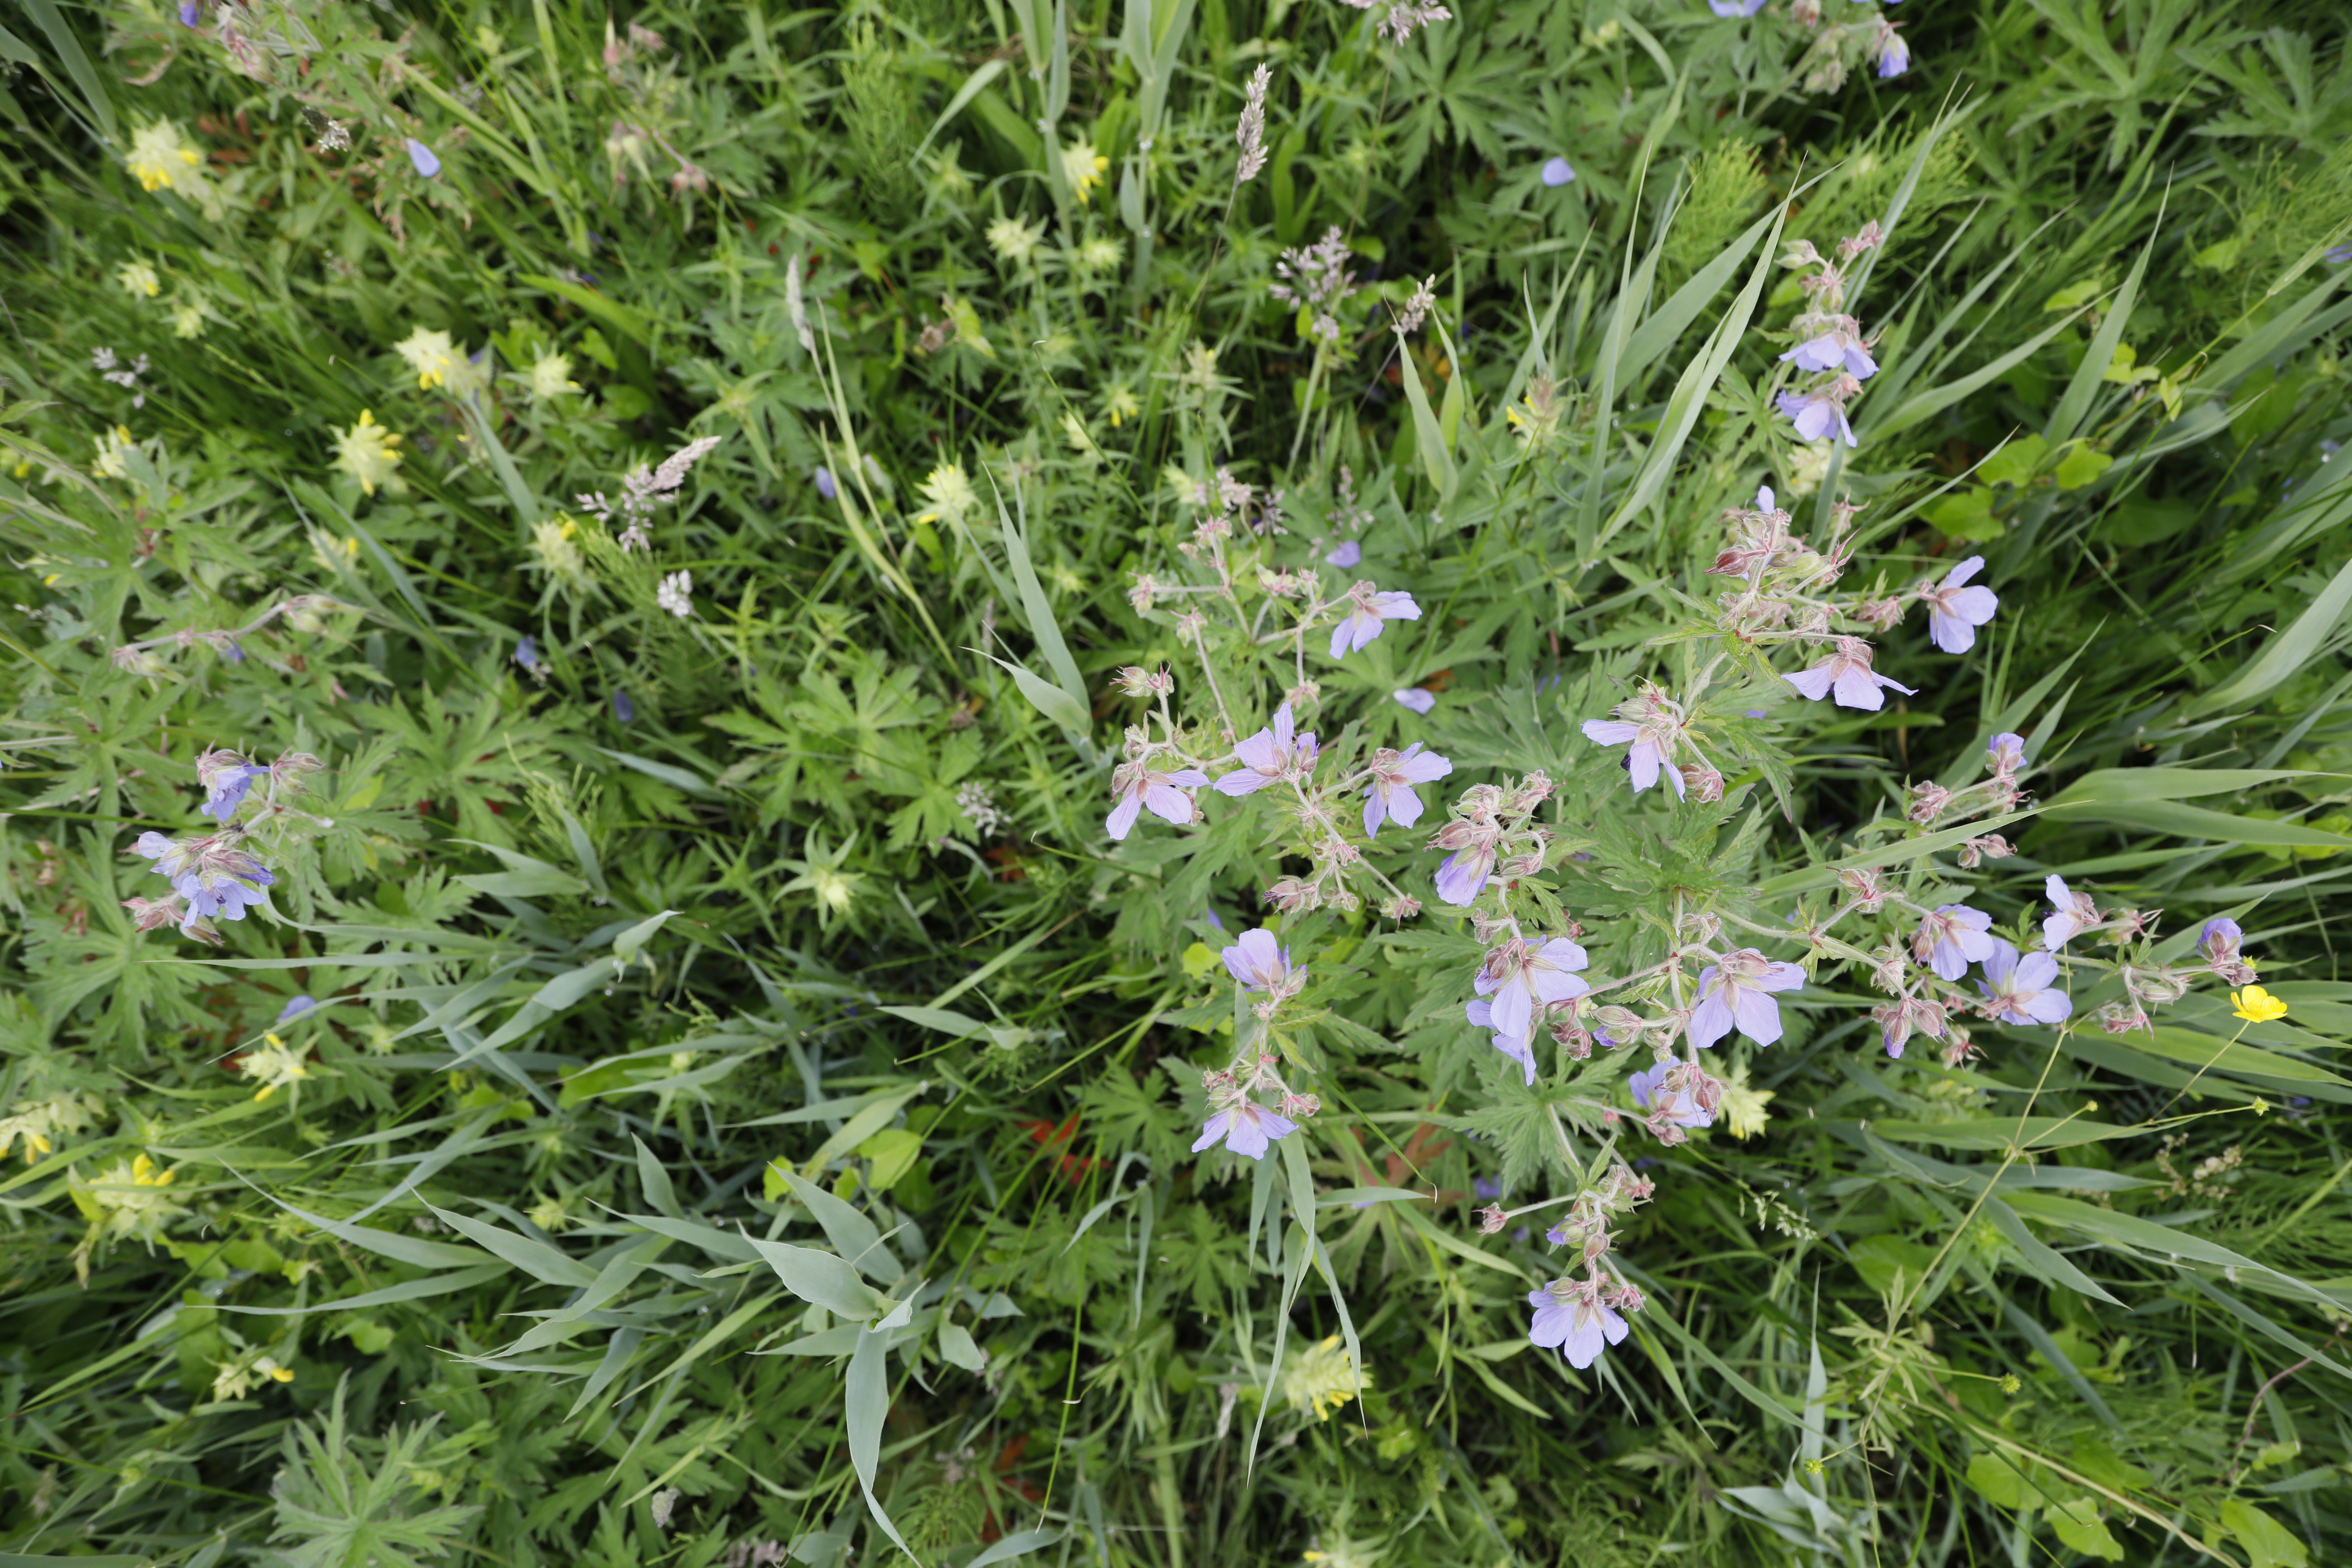
Plant species: Geranium pratense, Buttercup * (aggregate)